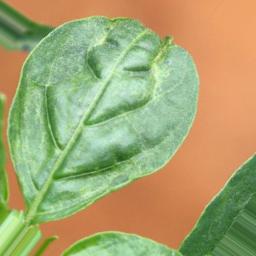
Label: mites_and_trips